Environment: real
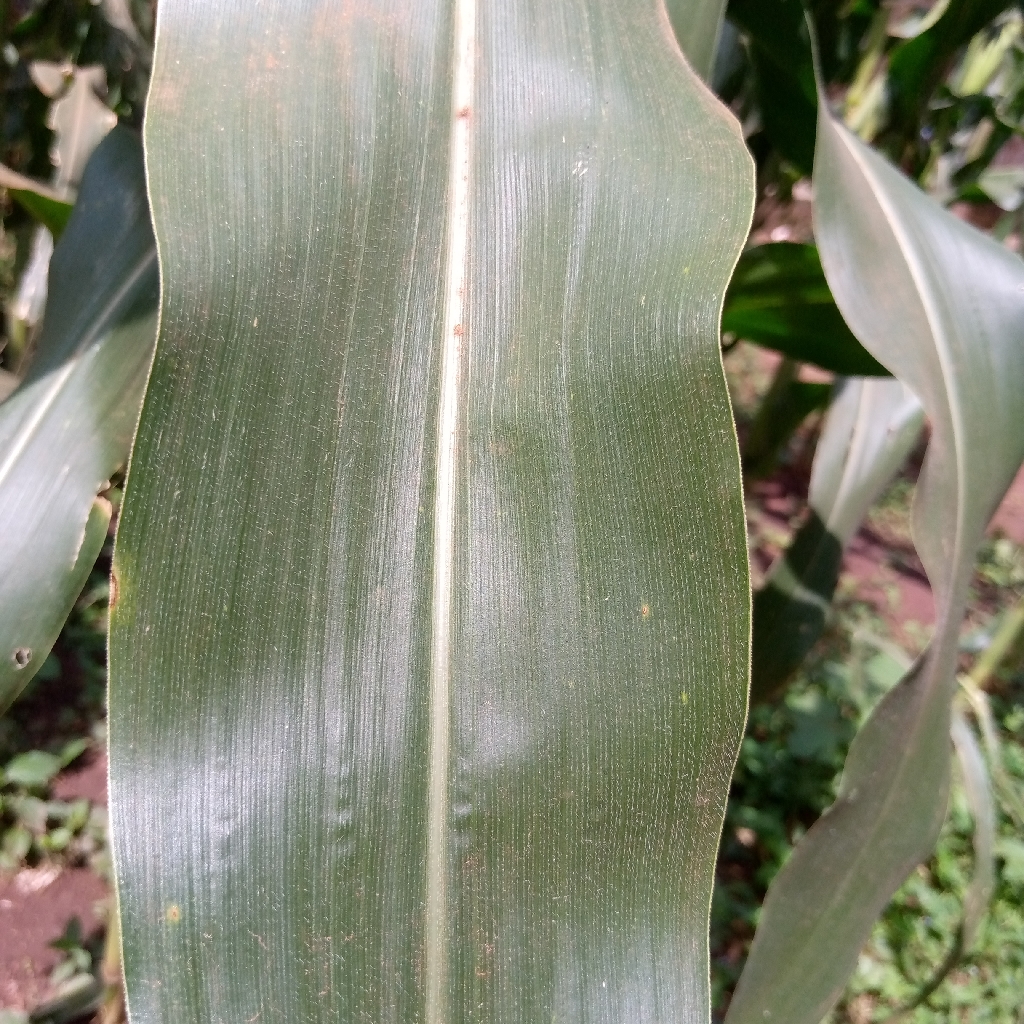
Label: healthy